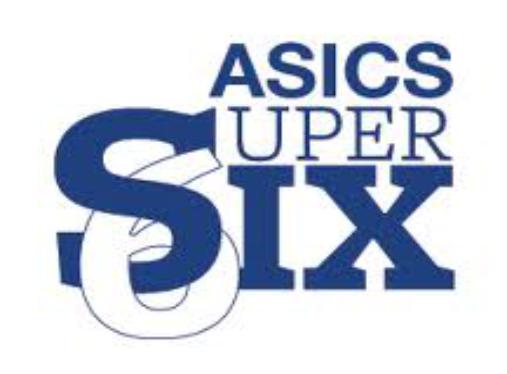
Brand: Asics
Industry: Sports